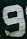
Number: 9